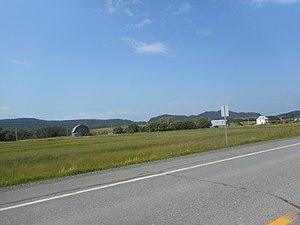
Route 132, Saint-Fabien
La route 132 est une route nationale québécoise qui suit une orientation est/ouest sur la rive sud du fleuve Saint-Laurent. Elle dessert les régions administratives de la Montérégie, du Centre-du-Québec, de Chaudière-Appalaches, du Bas-Saint-Laurent et de la Gaspésie–Îles-de-la-Madeleine. Longue de plus de 1 600 km, c'est la route la plus longue du Québec.